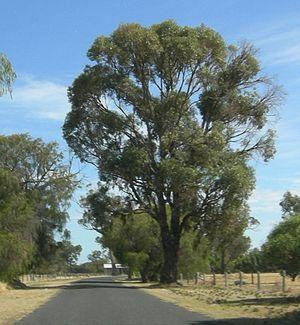
Eucalyptus gomphocephala est une espèce d'eucalyptus, famille des Myrtaceae, rencontrée dans le sud-ouest de l'Australie.